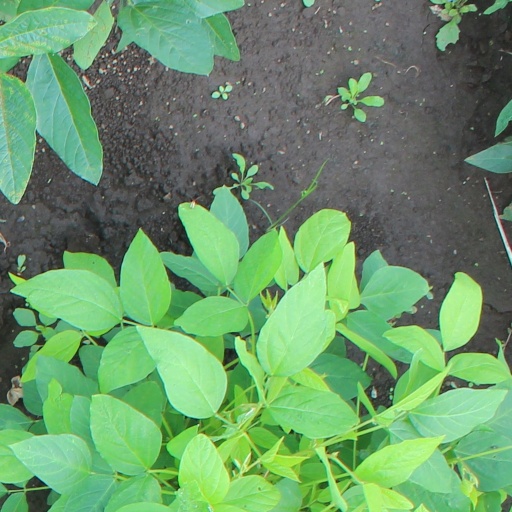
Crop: soybean